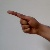
The image shows a hand gesture representing the letter 'G' in Indian Sign Language.